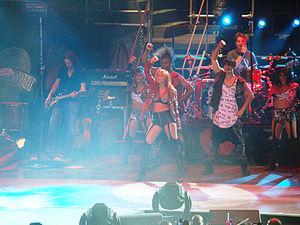
Le Gypsy Heart Tour, également connu sous le nom de Corazón Gitano Tour, est la troisième tournée de Miley Cyrus. La tournée commence par l'Amérique du Sud et passe par l'Australie. Principalement en visite en Amérique du Sud et l'Australie, la tournée sera l'appui de son troisième album studio, Can't Be Tamed.